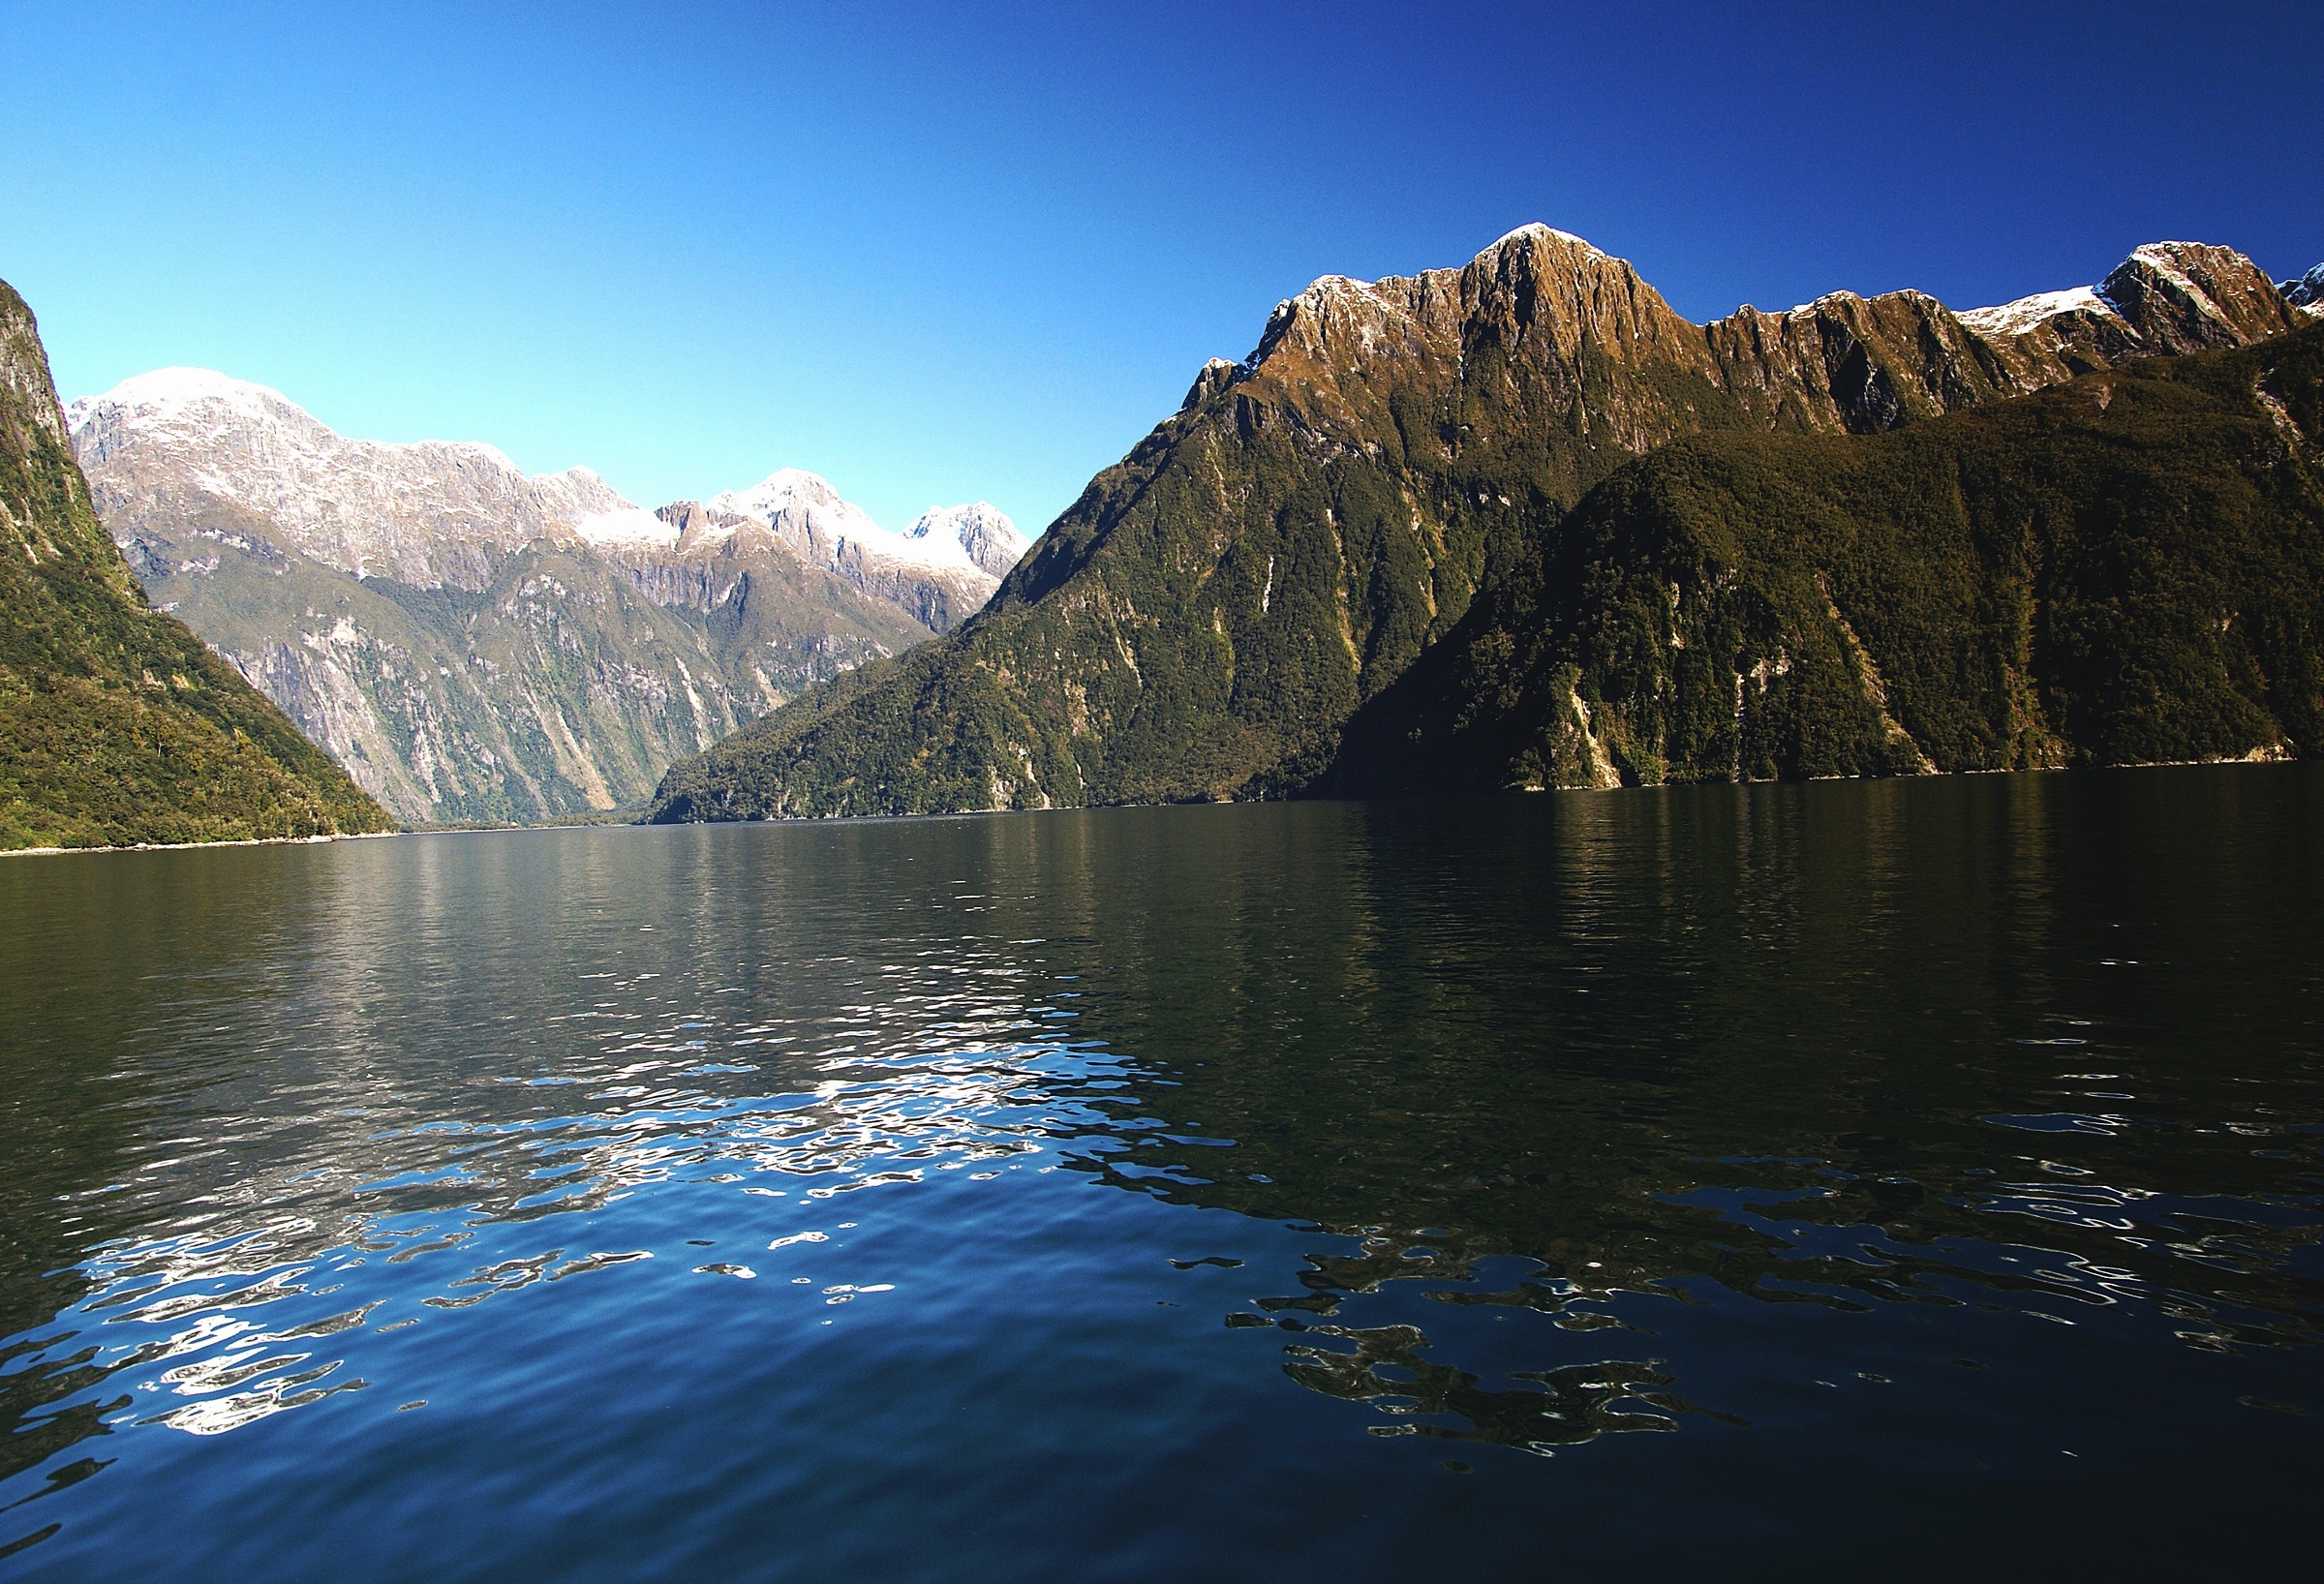
landscape, sea, water, nature, wilderness, mountain, lake, mountain range, wildlife, reflection, fjord, reservoir, body of water, mountains, alps, newzealand, waterfalls, fiordlandnationialpark, boatride, grandpacifictours, jucycruises, highcliffs, lunchcruise, loch, landform, mountainous landforms